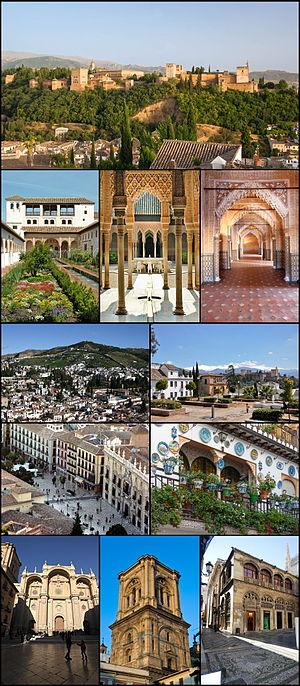
Grenade, est une ville espagnole, capitale de la province de Grenade au sud-est de l'Andalousie. Elle s'étend sur plusieurs collines au pied de la Sierra Nevada, au confluent de trois rivières, le Beiro, le Darro et le Genil.